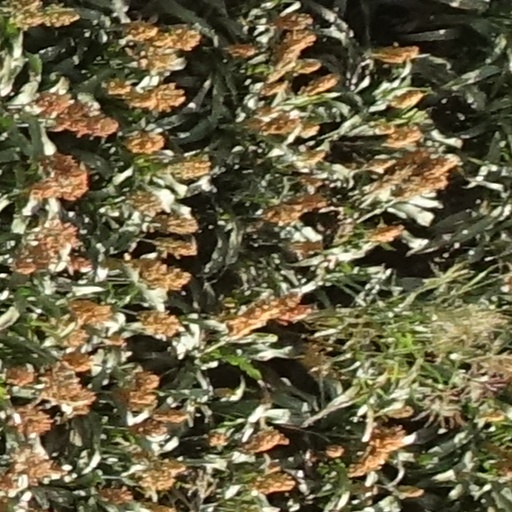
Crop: sorghum